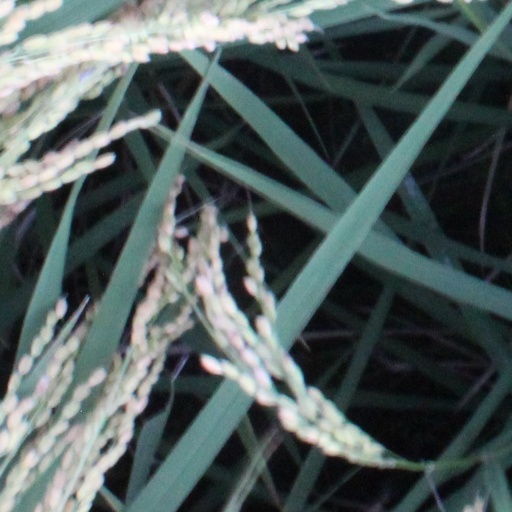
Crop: rice